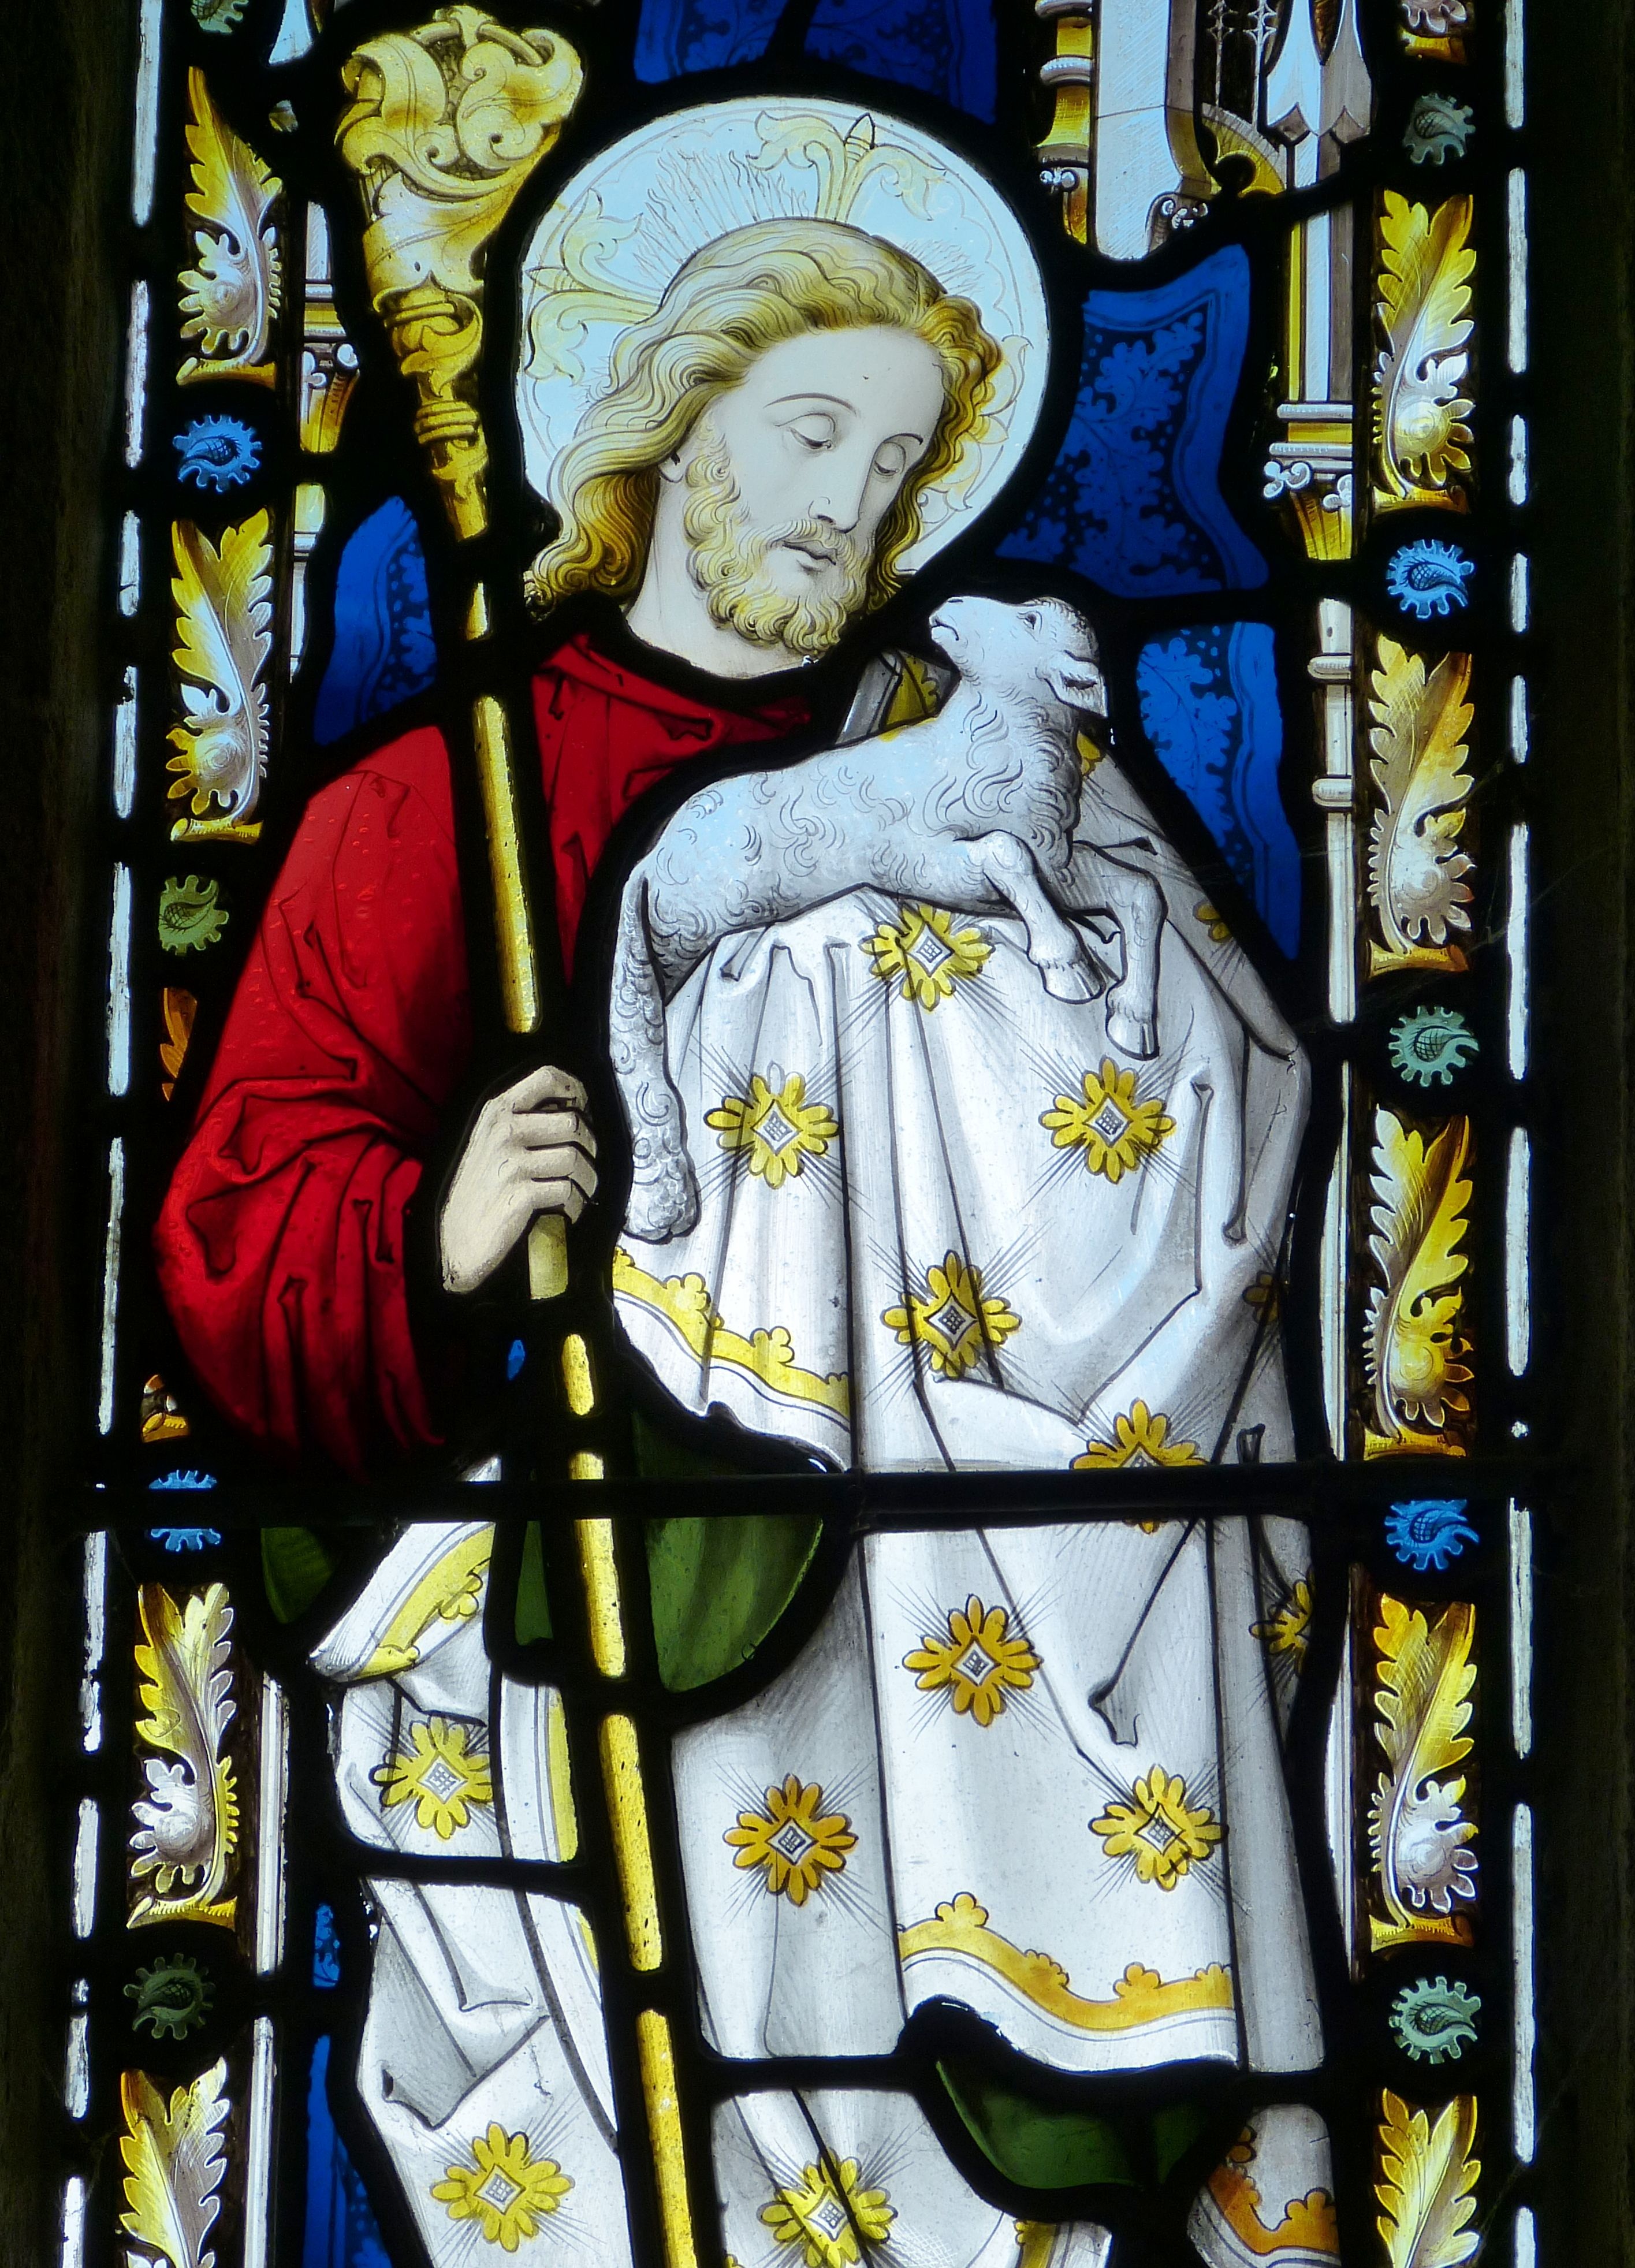
window, glass, sheep, church, material, stained glass, shepherd, england, christ, art, image, protect, historically, united kingdom, church window